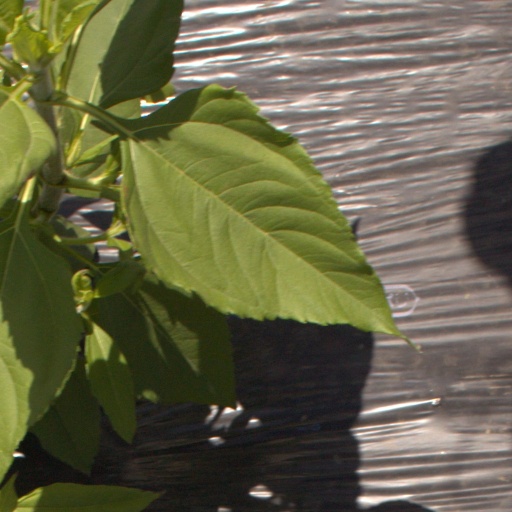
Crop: Jerusalem artichoke